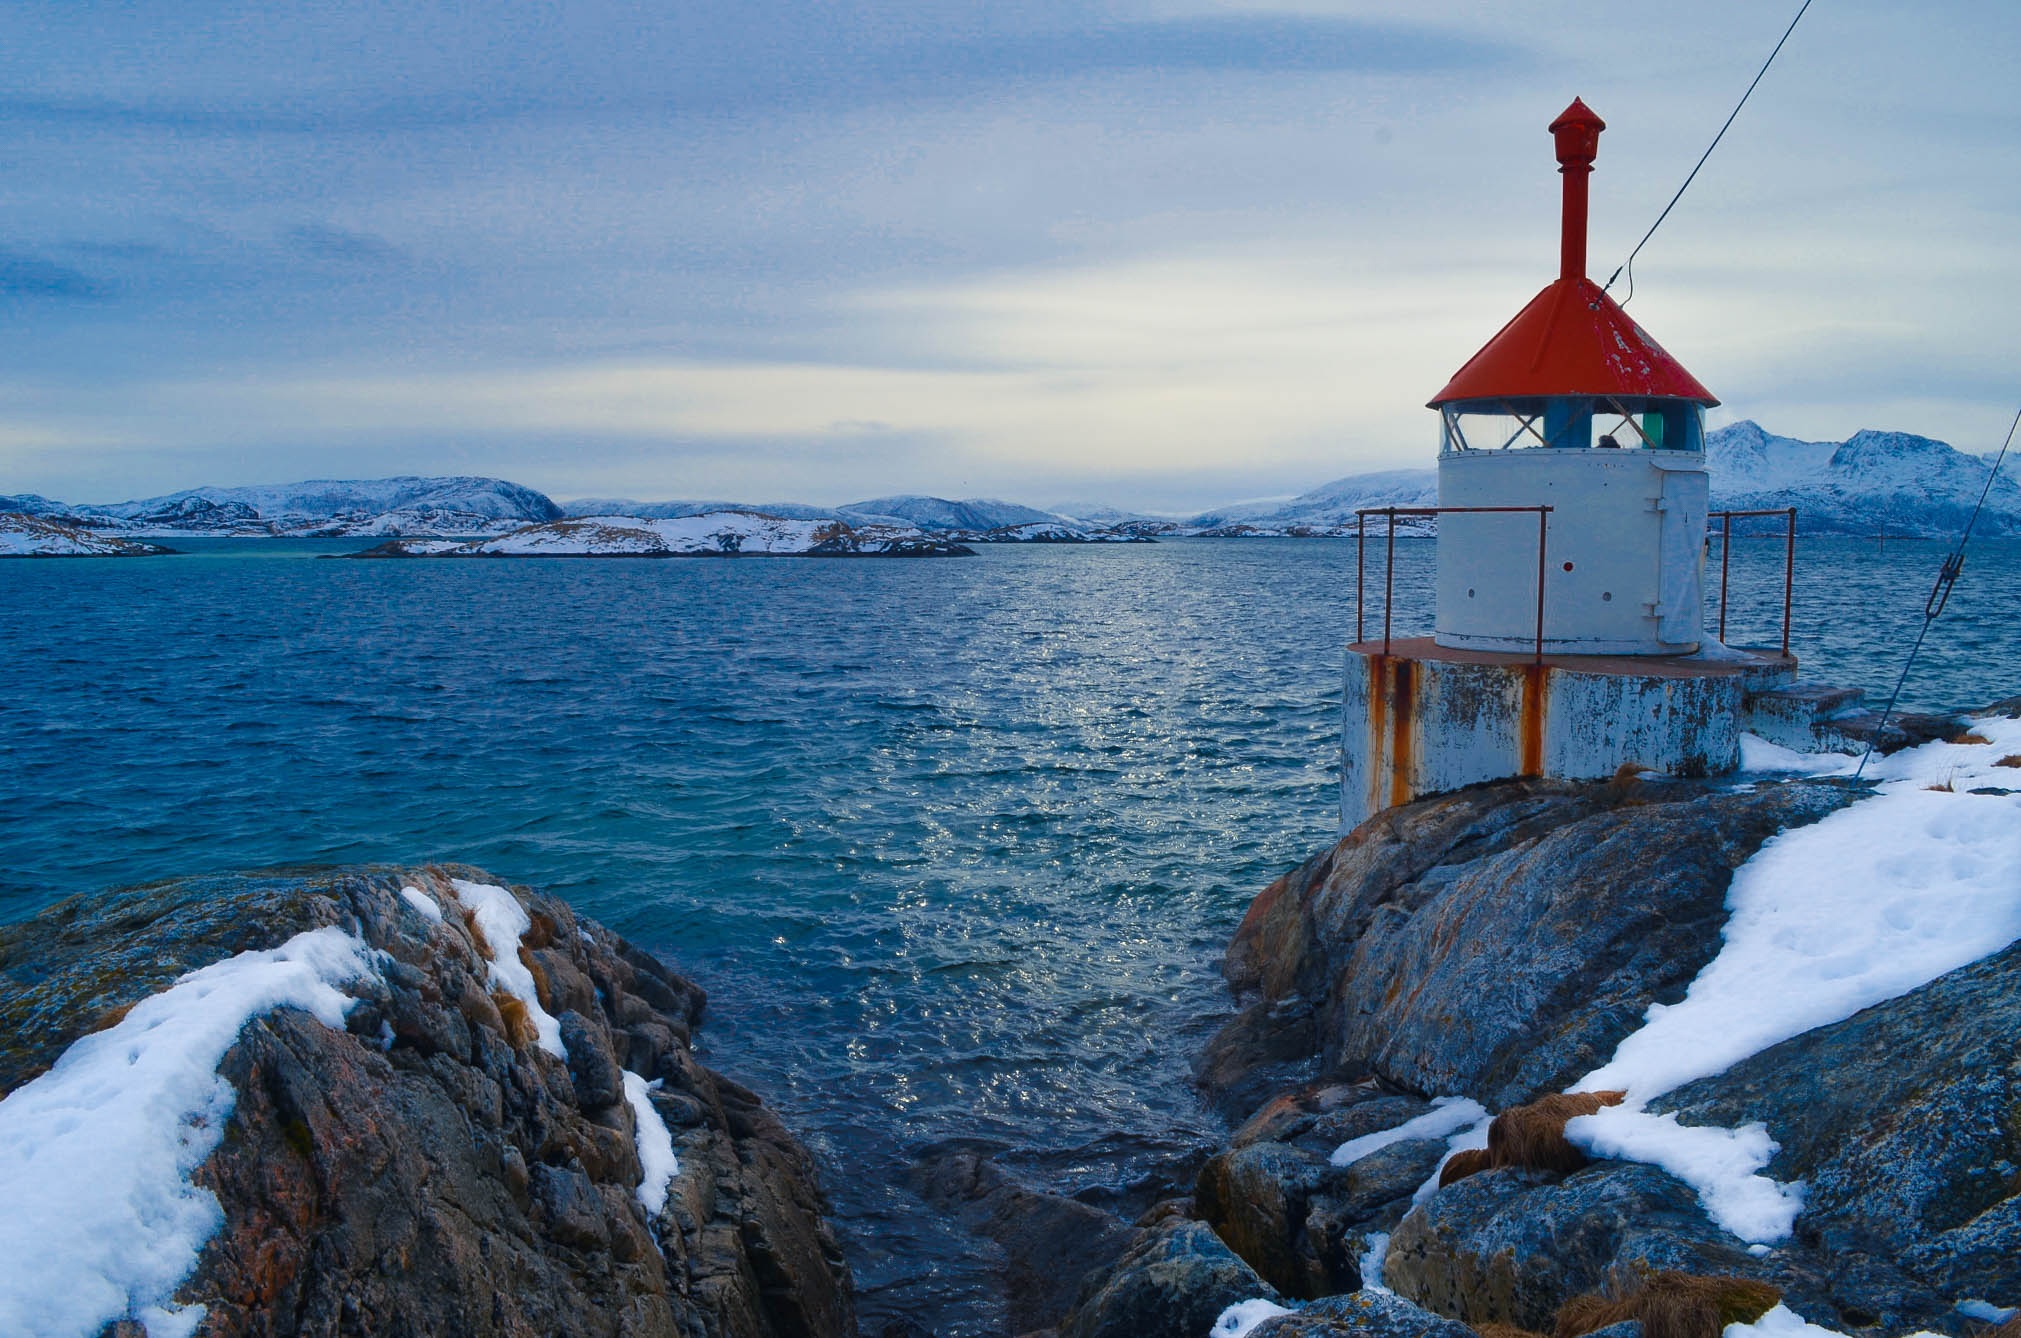
sea, coast, water, rock, ocean, mountain, snow, winter, lighthouse, shore, wave, lake, vacation, cliff, cove, tower, bay, arctic, cape